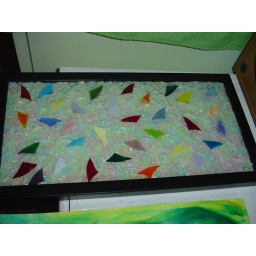
Clear Iridized glass, stained glass, white mullberry paper with glitter under glass as background